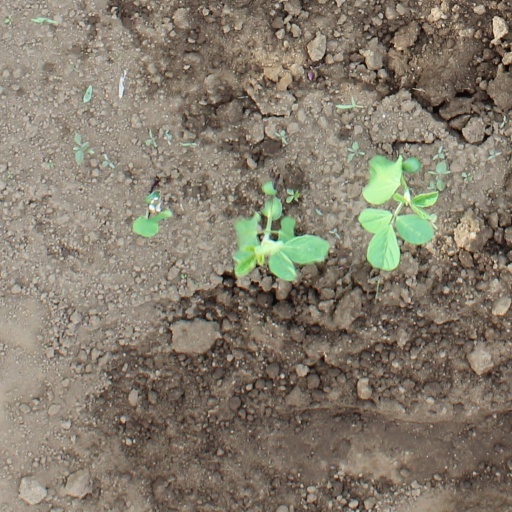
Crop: soybean